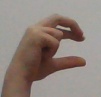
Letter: thal